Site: brandenburg
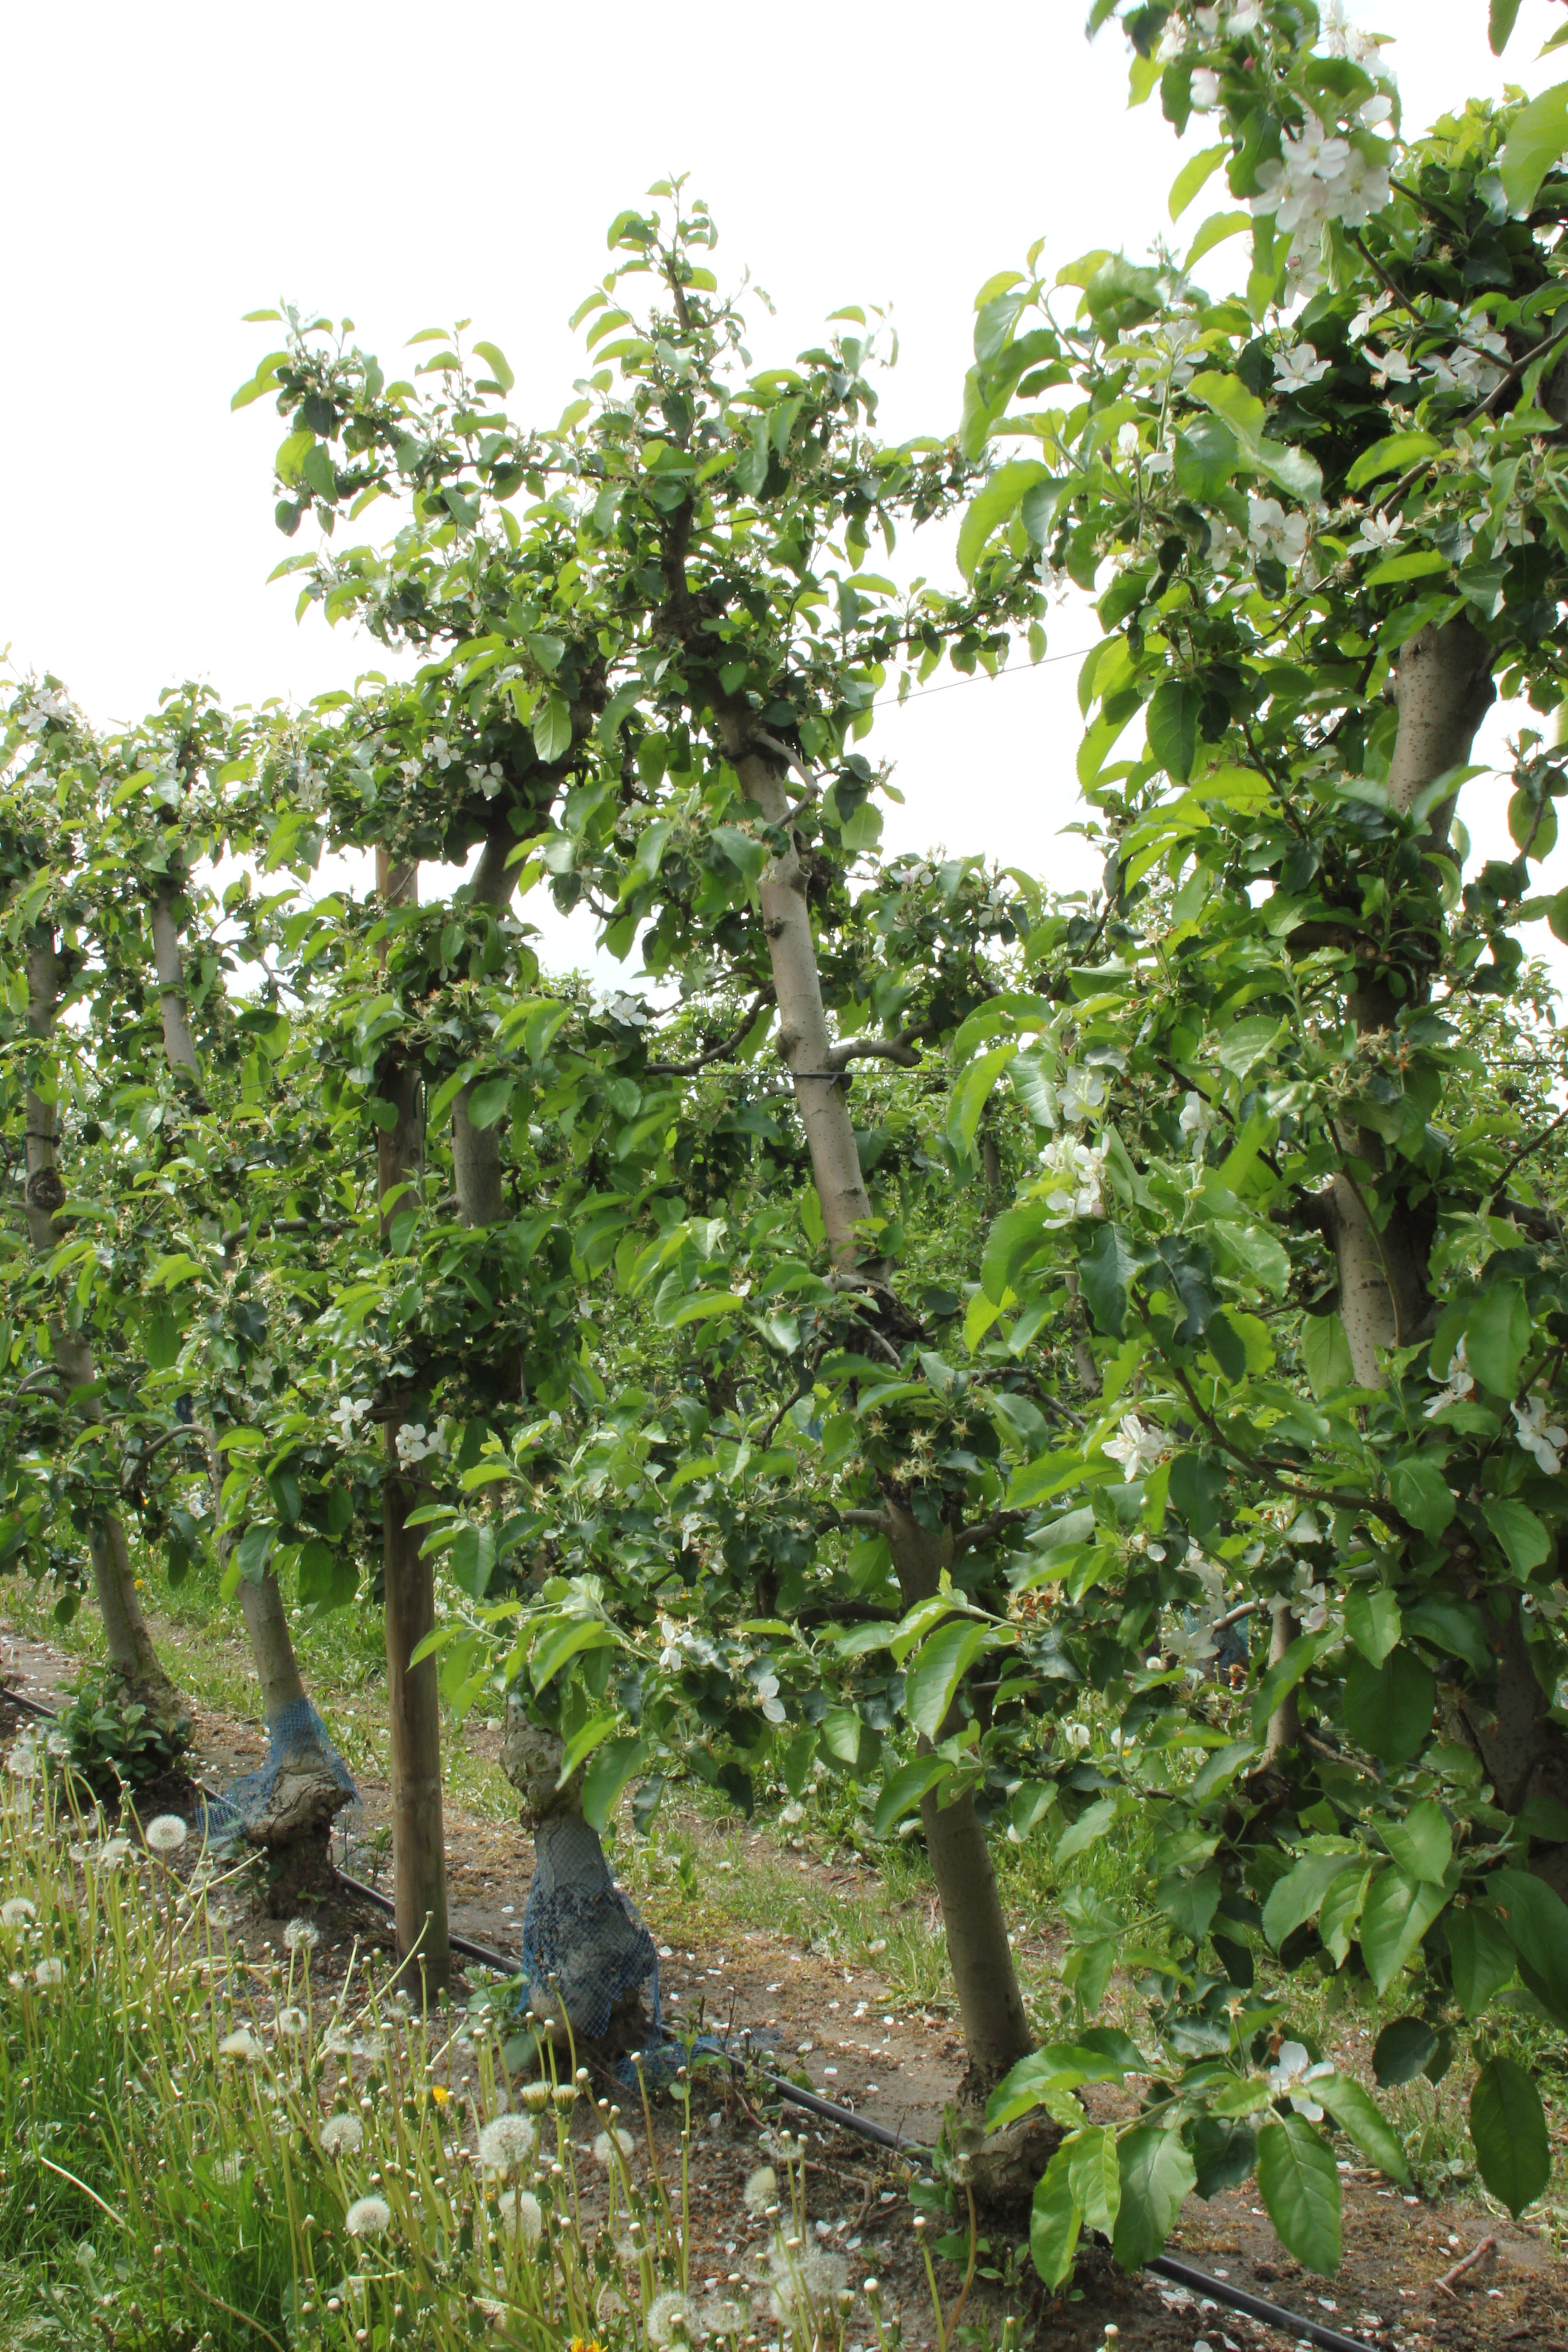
Growth stage (BBCH 67): Flowering